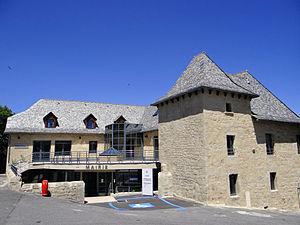
Sainte-Geneviève-sur-Argence - Mairie
La communauté de communes de l'Argence est une ancienne communauté de communes française, située dans le département de l'Aveyron en Occitanie.
Argences en Aubrac est, depuis le 1ᵉʳ janvier 2016, une commune nouvelle française située dans le département de l'Aveyron, en région Occitanie.
Sainte-Geneviève-sur-Argence est une ancienne commune française, située dans le département de l'Aveyron en région Occitanie. Le 1ᵉʳ janvier 2016, elle a pris le statut de commune déléguée de la commune nouvelle d'Argences en Aubrac.